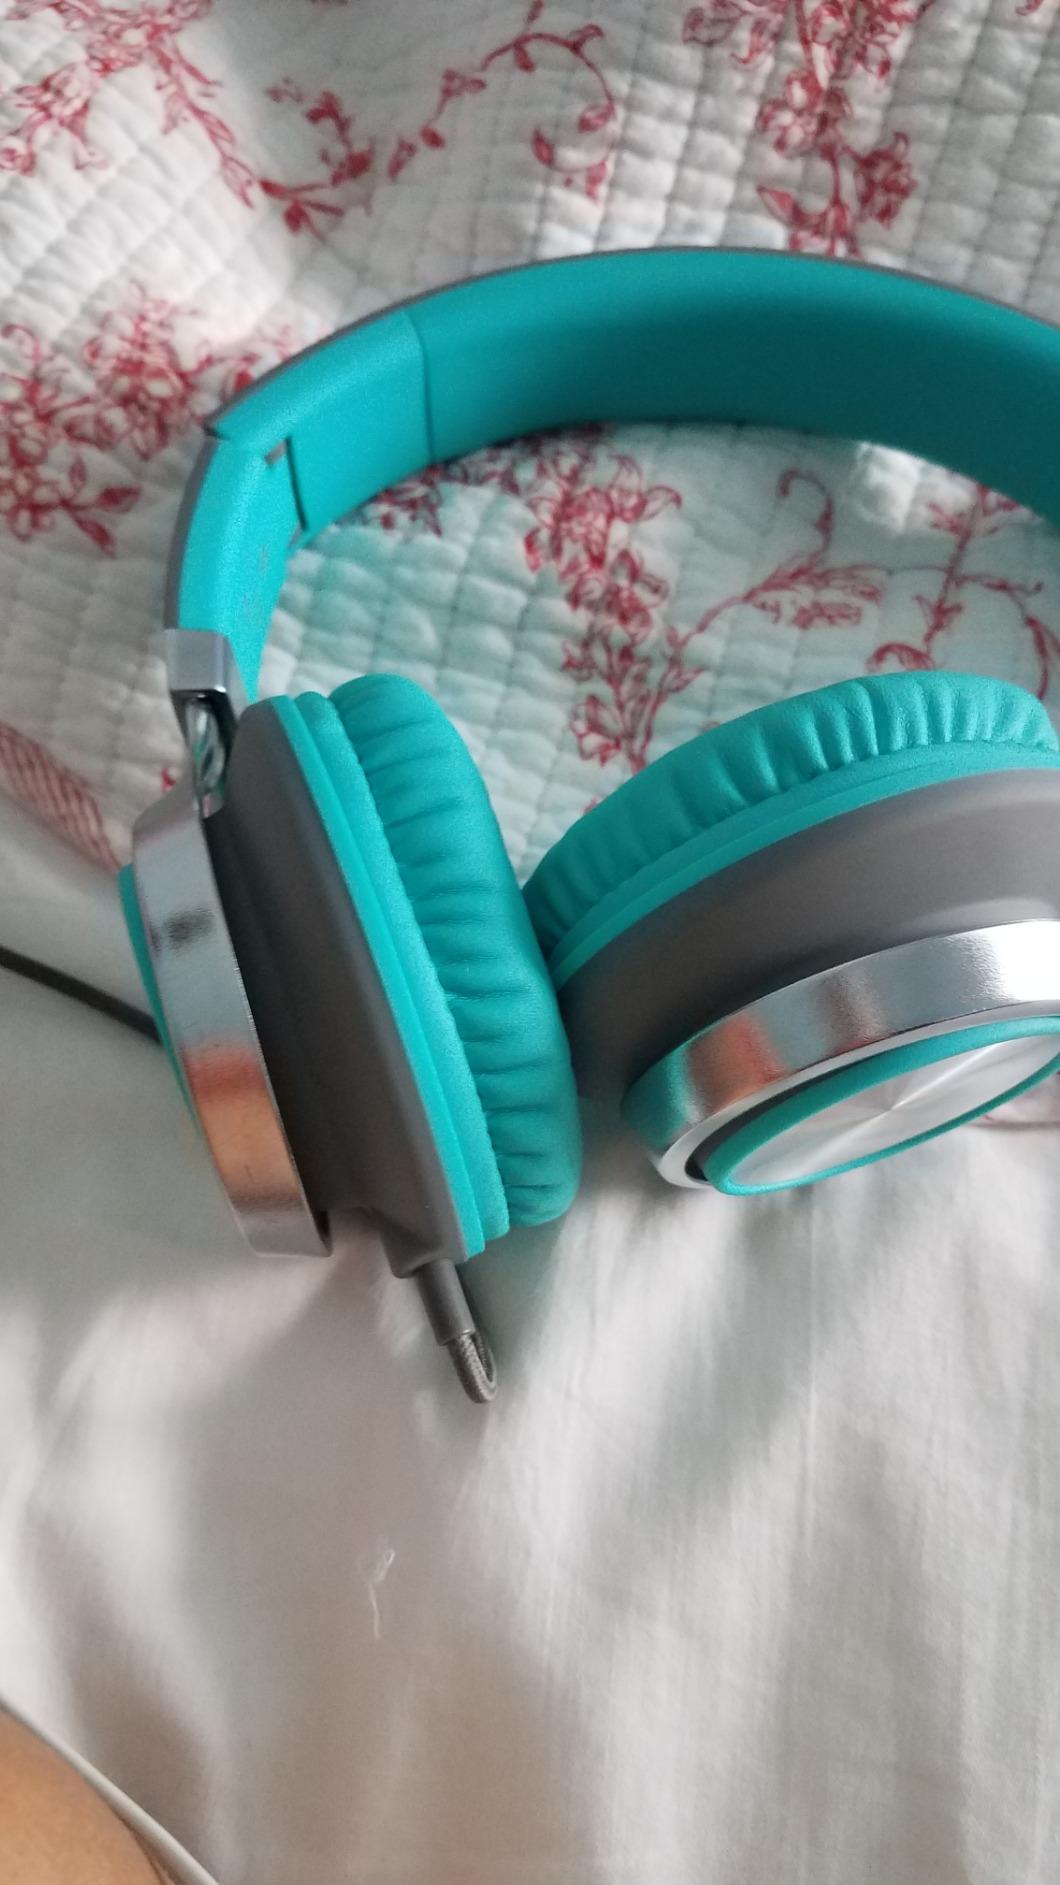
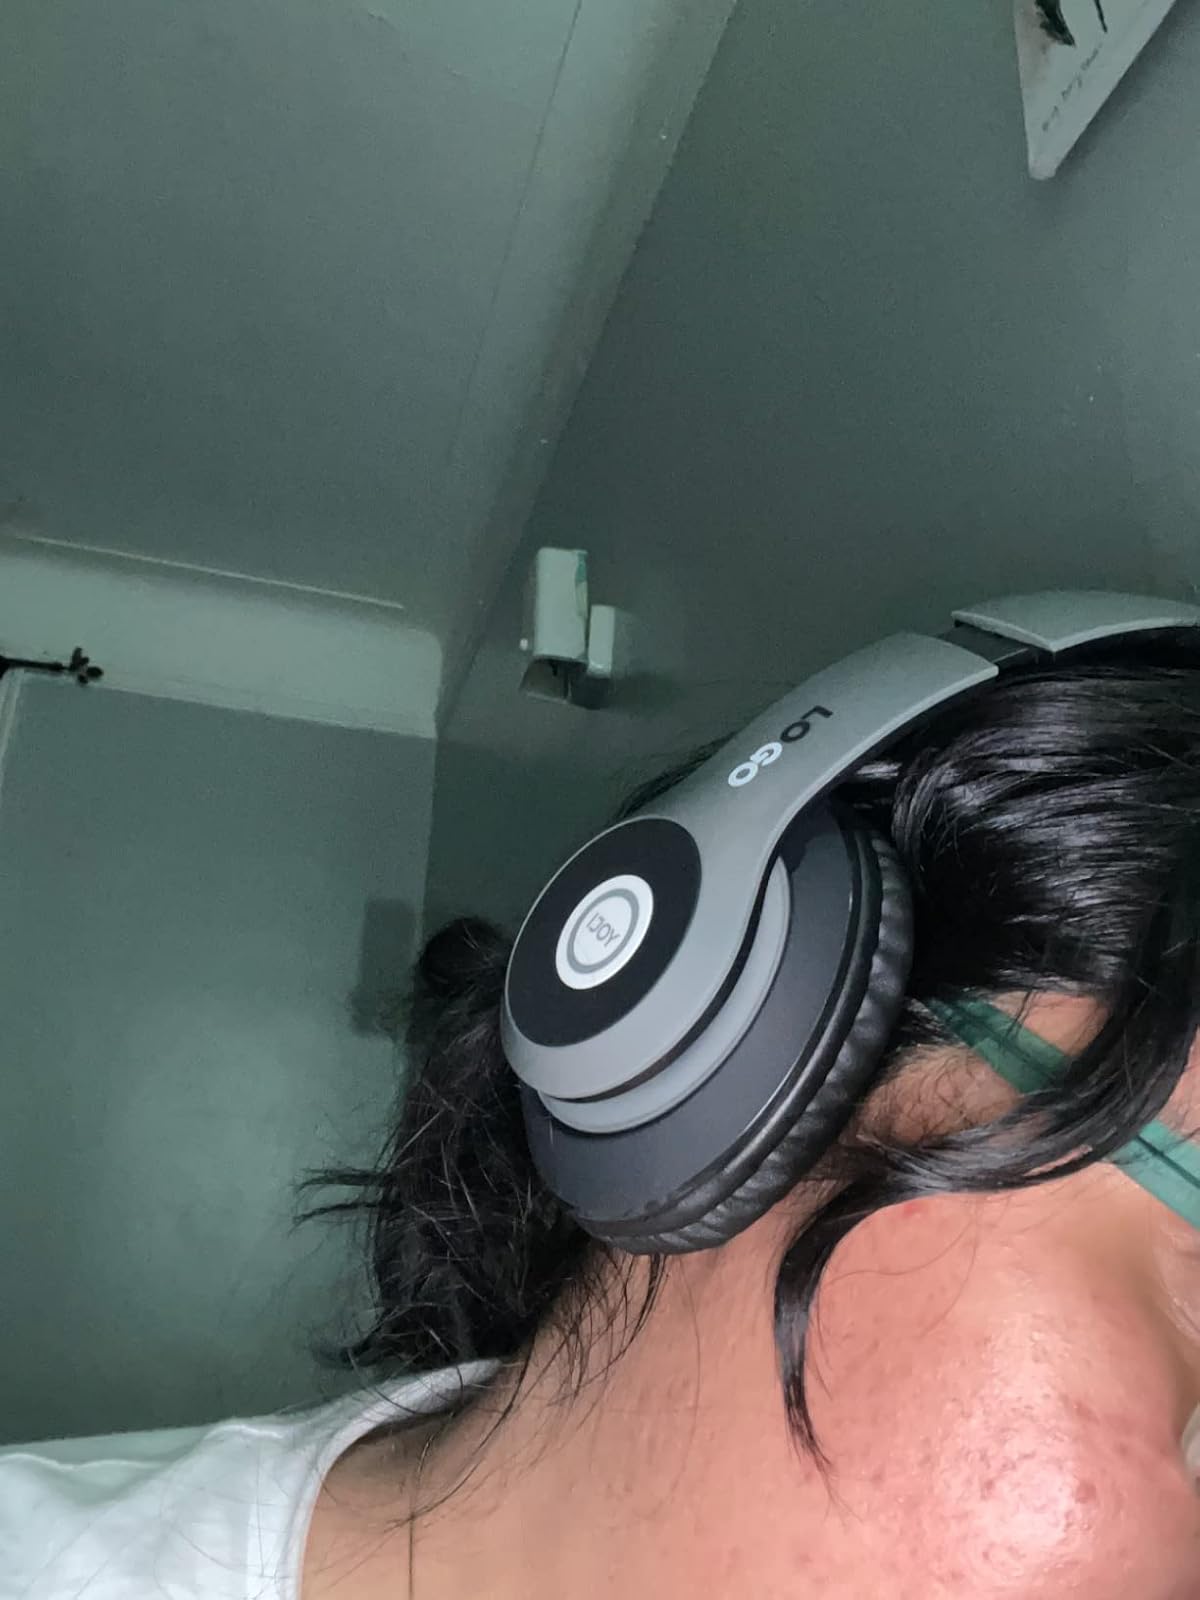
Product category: headphones
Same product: no